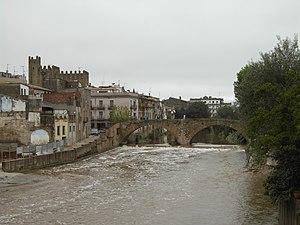
La Bisbal d'Empordà est une commune de la comarque du Baix Empordà dans la province de Gérone en Catalogne.